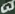
Number: 3